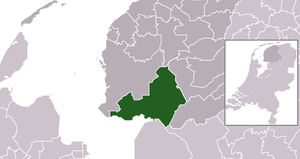
De Fryske Marren
Beliggenhed.
De Fryske Marren er en kommune i den nederlandske provins Friesland. Kommunen blev skabt i 2013 ved en sammenlægning af de tidligere kommuner Gaasterlân-Sleat, Lemsterland, Skarsterlân og en del af Boornsterhem. Kommunenavnet henviser til området med 24 store og små søer, som sammen udgør området kaldet "De frisiske søer". Kommunestyret besluttede i 2014 at udskifte det officielle navn på kommunen til det vestfrisiske De Fryske Marren.